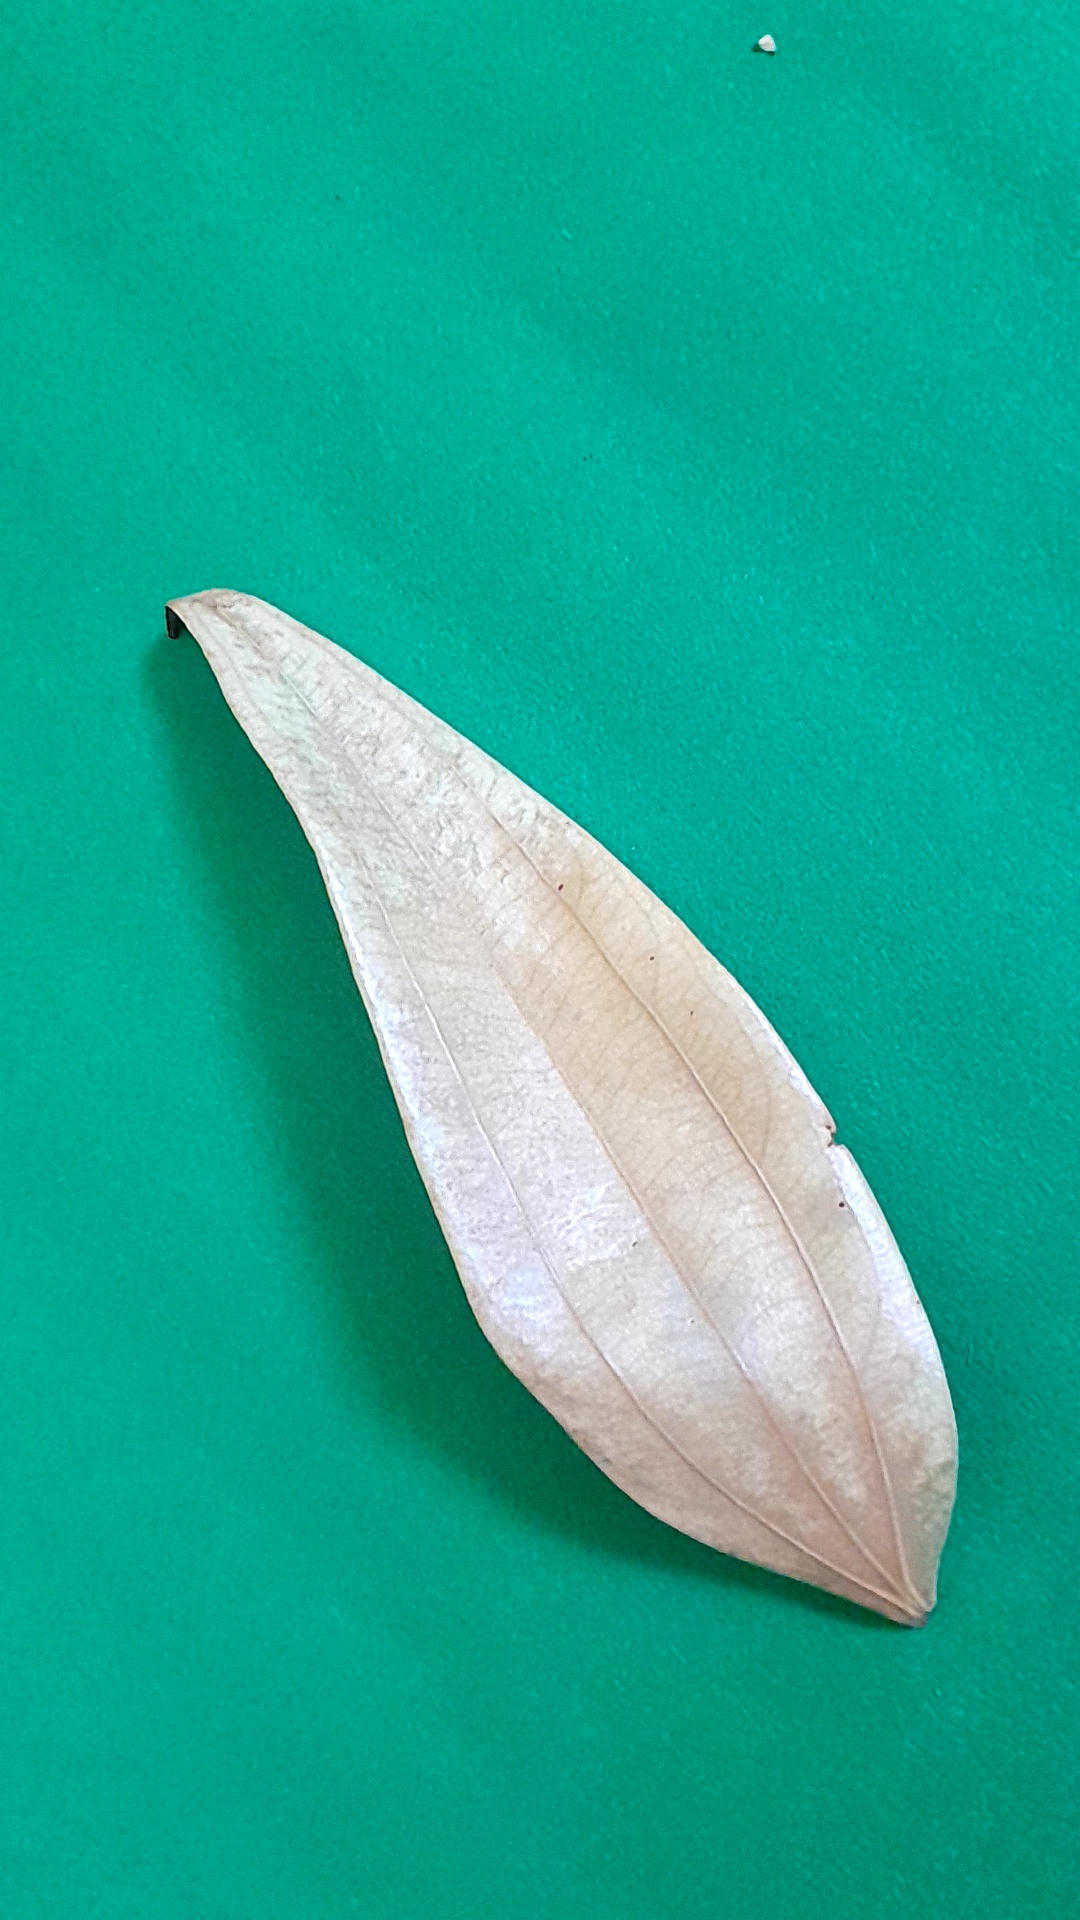
Label: Dry Leaf